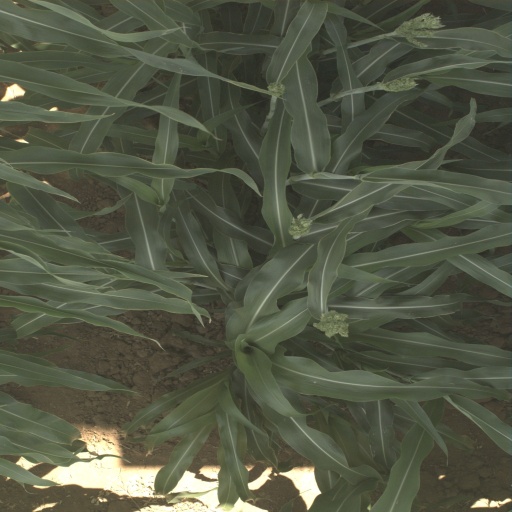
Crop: sorghum